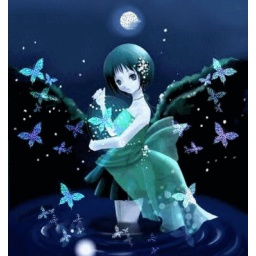
blue girl in lake